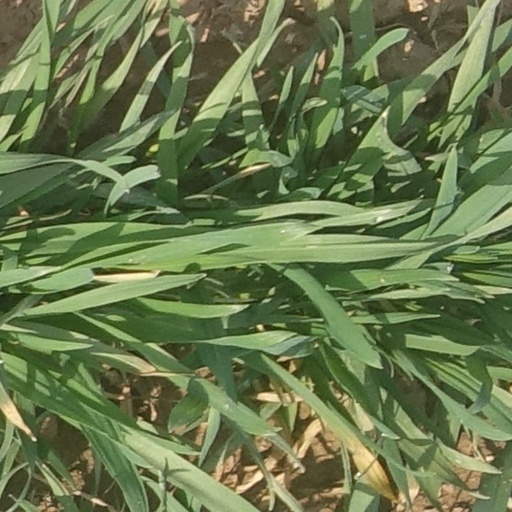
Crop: wheat